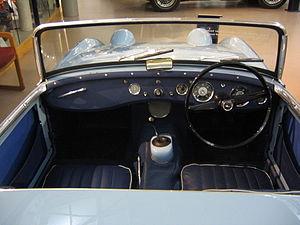
L’Austin-Healey Sprite est un Roadster britannique à deux places dessiné par le pilote et ingénieur Donald Healey, et produit par la filiale Austin de la British Motor Corporation. Prévu pour être vendu à bas prix, il est équipée du moteur des populaires Austin A35 et Morris Minor, amélioré par l'utilisation de deux carburateurs SU.